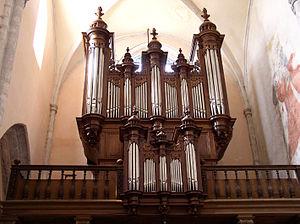
Estivales des Orgues du Jura - « Festival de musique d'orgues » - est un festival de musique classique contemporaine organisé chaque été depuis 1997 en Franche-Comté dans le département du Jura.